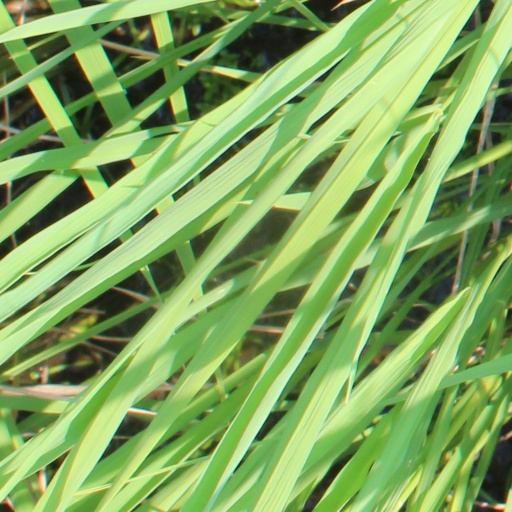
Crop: rice